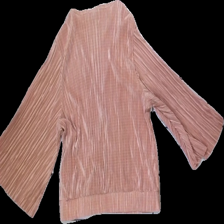
View: back
Type: Blouse
Category: Ladies
Brand: Gina Tricot
Colors: Pink
Material: 100% polyester
Cut: Cropped, V-collar
Size: M
Season: All
Price range: 50-100
Recommended usage: Reuse
Description: Pink blouse with pleats